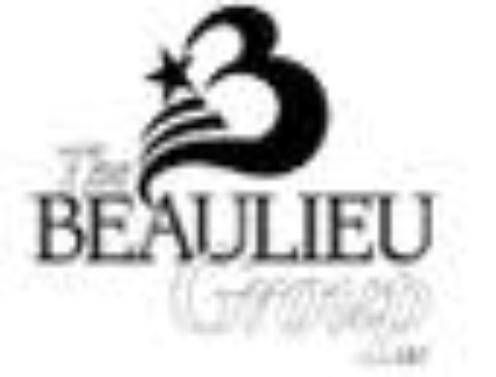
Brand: Beaulieu
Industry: Food